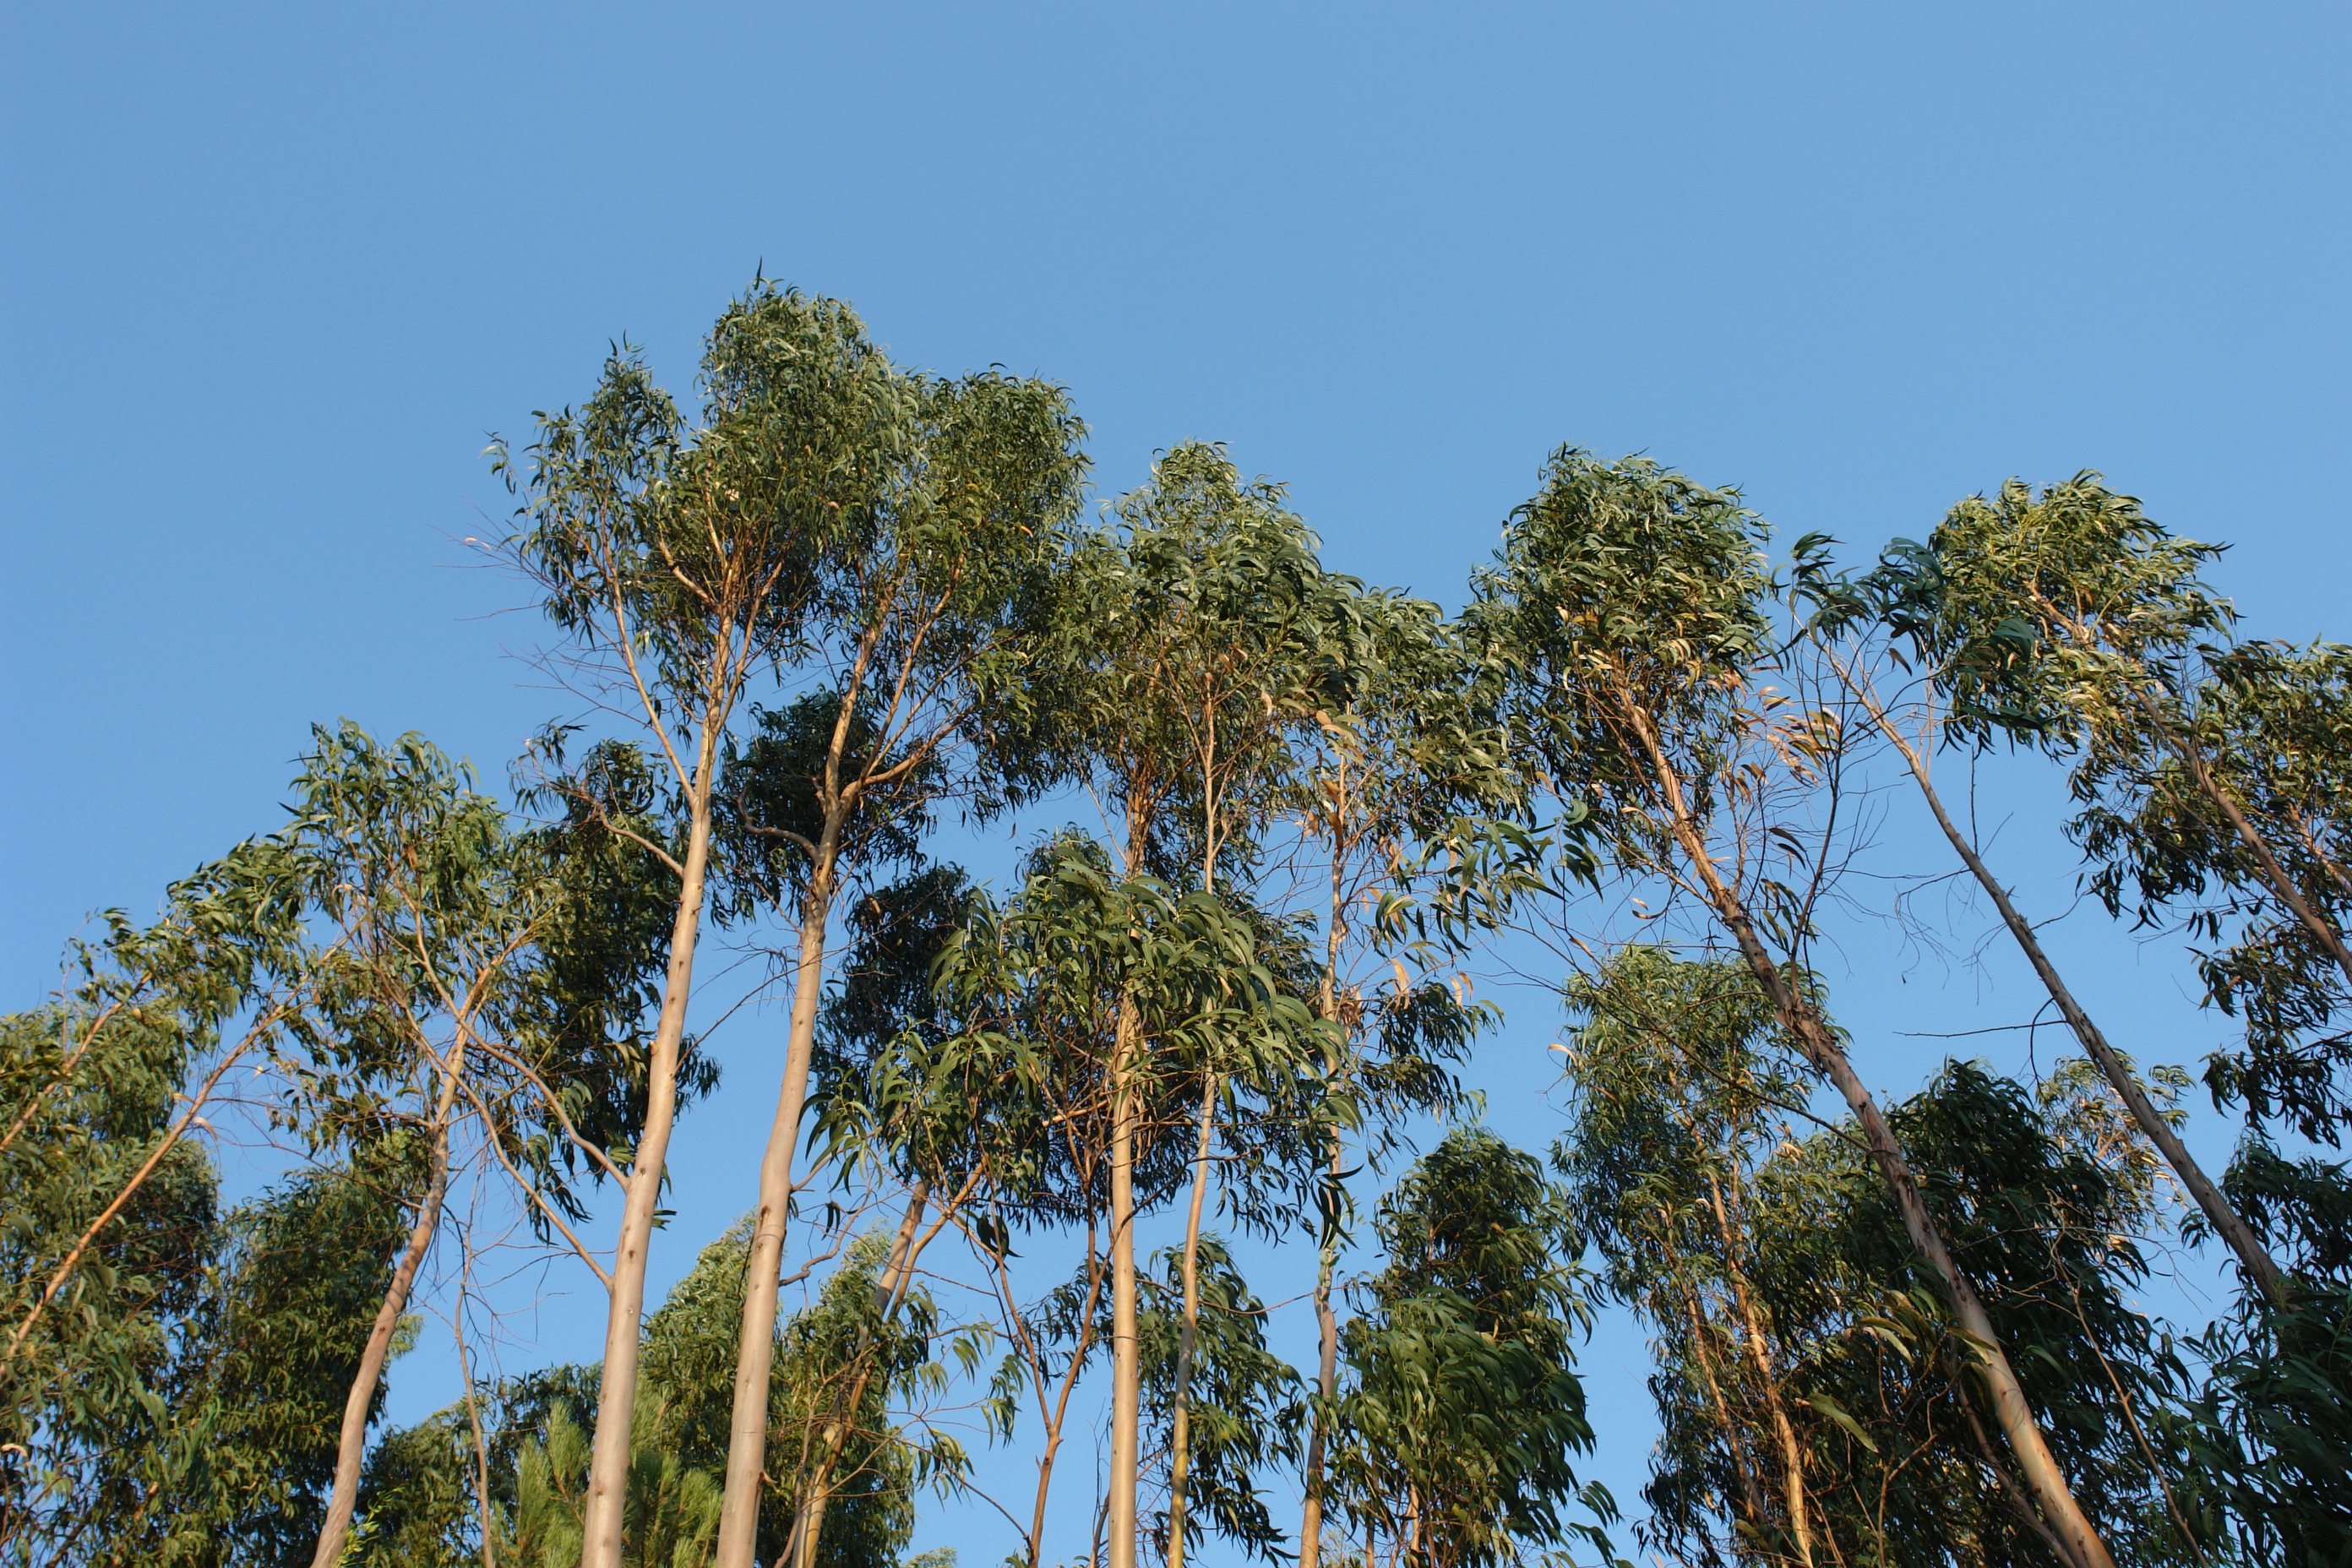
tree, forest, branch, plant, botany, flora, savanna, conifer, spruce, vegetation, habitat, ecosystem, flowering plant, biome, natural environment, woody plant, land plant, arecales, palm family